Dracula 4: The Shadow of the Dragon

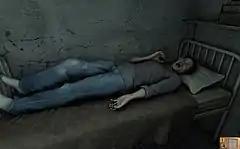
A gameplay image from "Shadow of the Dragon". Note the quick-access item holder in the bottom right corner (it is currently empty).

"Shadow of the Dragon" is a first-person point-and-click adventure game, with a minimalist HUD; a quick-access item holder, which allows the player to use an item without entering their inventory. The main inventory is accessible by clicking on the hand icon beside the quick-access holder. As well as the inventory, the player has access to a list of objectives, records of all conversations, records of all documents seen and collected, a summary of relevant information acquired, and options for the player to quit their game, or load a previously saved game. The game employs an autosave feature, which is activated at certain predetermined spots, or whenever the player quits to the main menu.